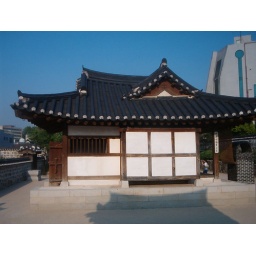
Seoul Folk Village. Traditional house in foreground, sleek new building in the background.